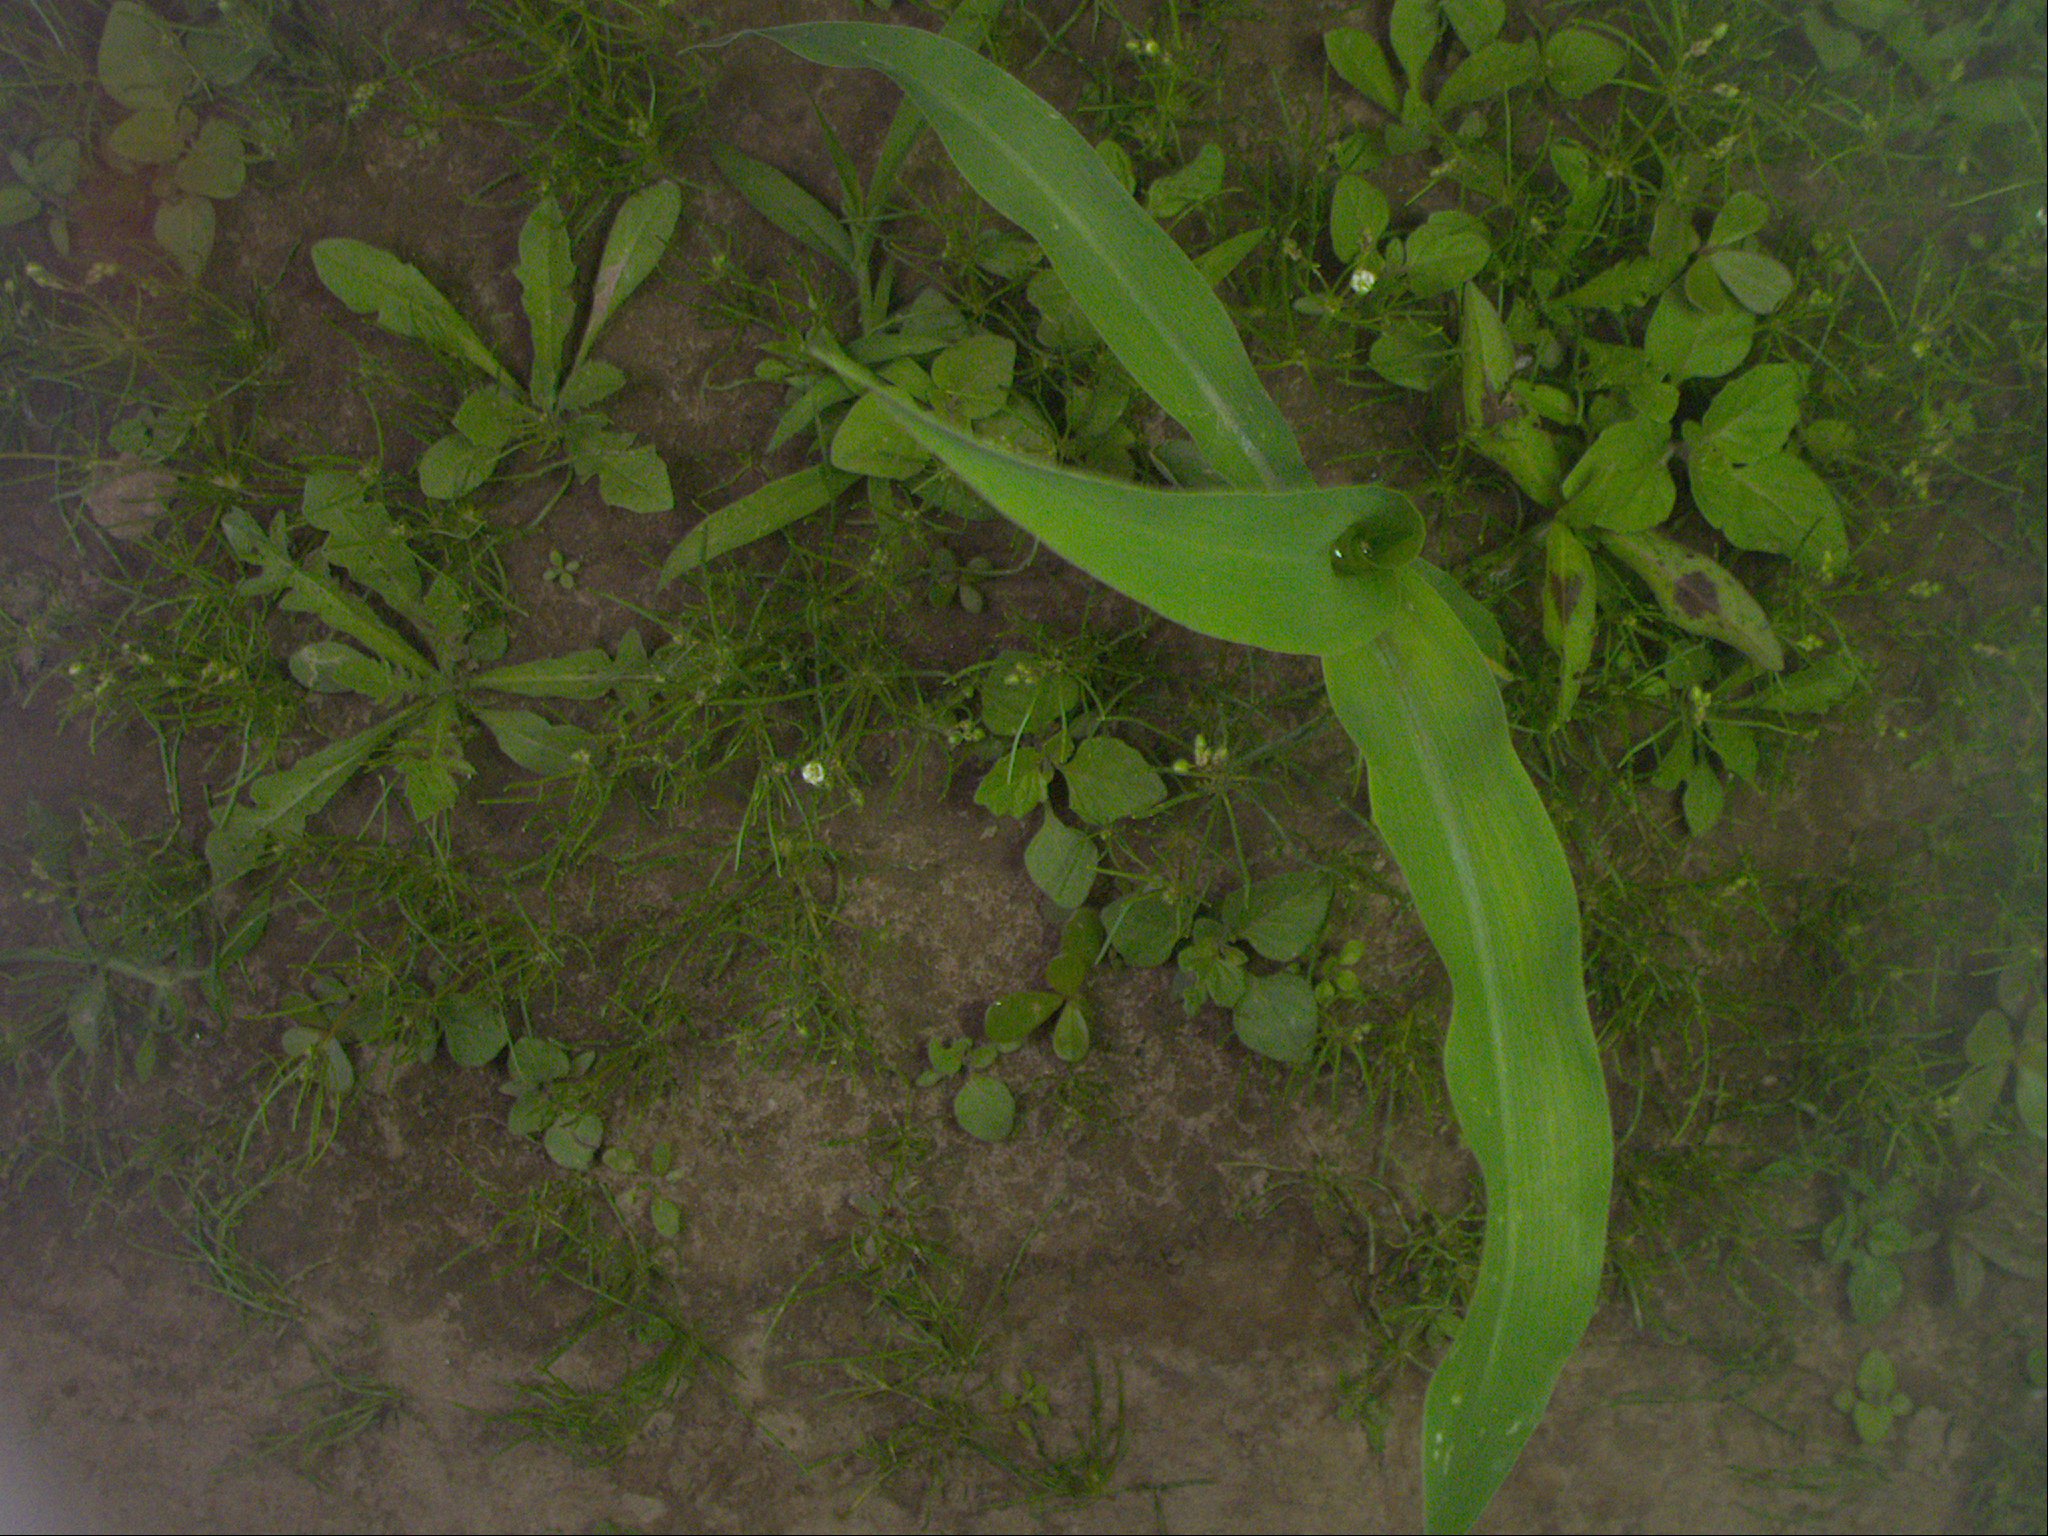
Crop: maize
Objects: maize, stem_maize